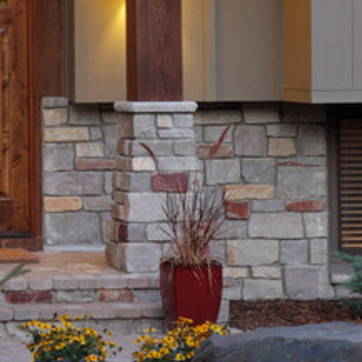
Material: brick